Bertram Pollock

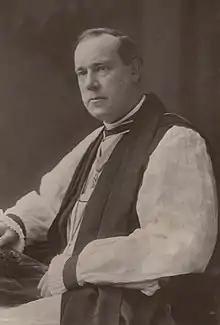
Photograph by Carl Vandyk,

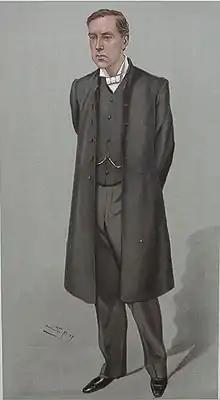
"Wellington College" — Pollock caricatured by Spy (Leslie Ward) in Vanity Fair, October 1902

Bertram Pollock (6 December 186317 October 1943) was a Church of England bishop, schoolmaster, and author.